Falco: The Official Companion

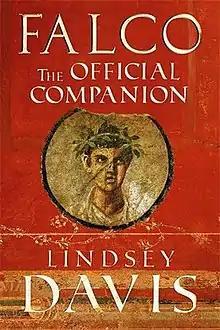
First edition (publ. Century)

Falco: The Official Companion is a 2010 book by English writer Lindsey Davis, which accompanies her 20 historical crime novels about Marcus Didius Falco, a private eye in Ancient Rome. It was published by Century, .